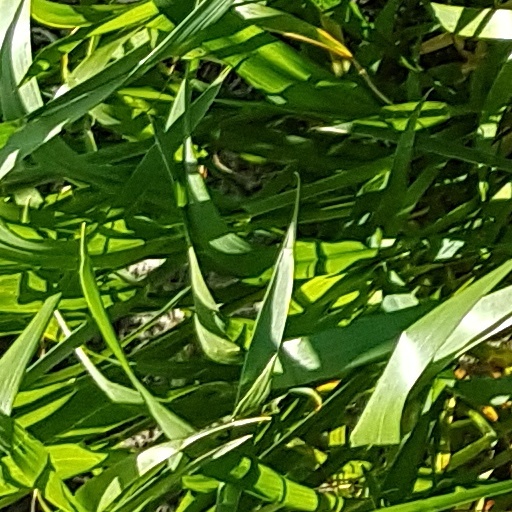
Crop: wheat